CFTR (AM)

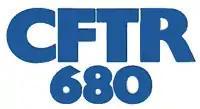
First CFTR logo as a top 40 station.

In 1971, so as to distinguish itself from CHFI-FM, the station changed its callsign to CFTR; the "TR" being a tribute to Ted Rogers, Sr., radio pioneer and father of controlling shareholder Ted Rogers.